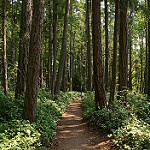
Label: forest